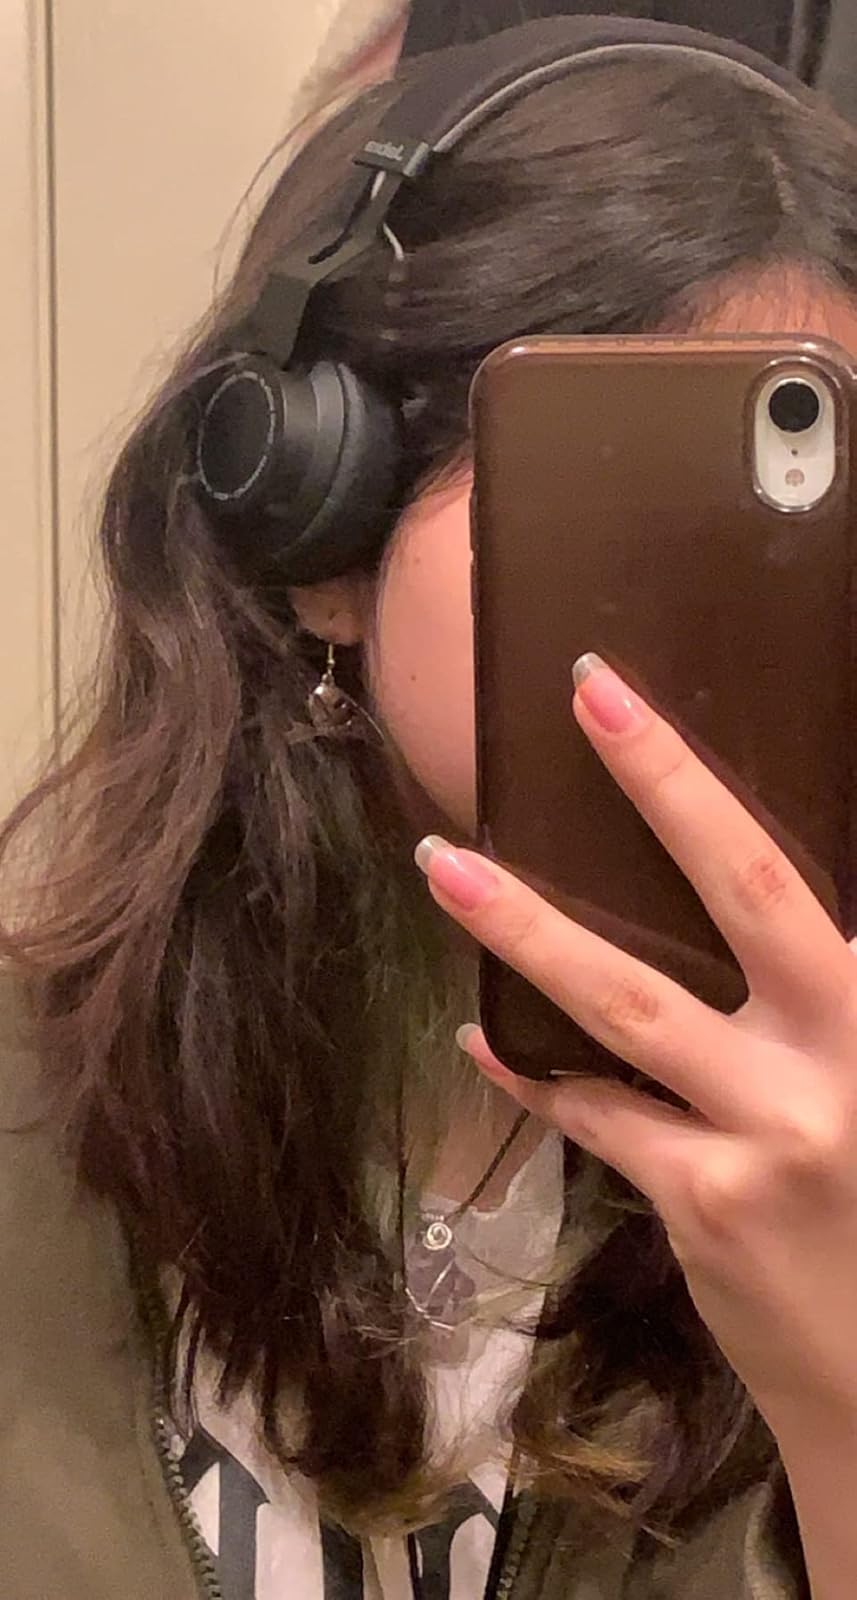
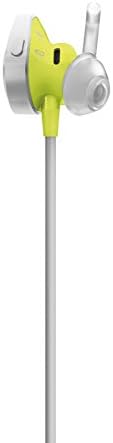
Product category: headphones
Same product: no